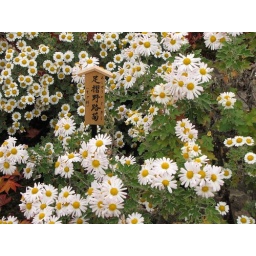
the little white ashizurinojigiku in the red world